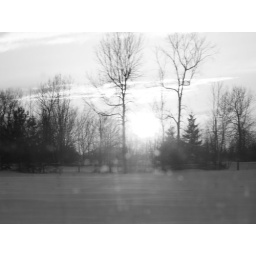
This was taken while driving in the car and i thought it was cool how the sun was in between the two tallest trees